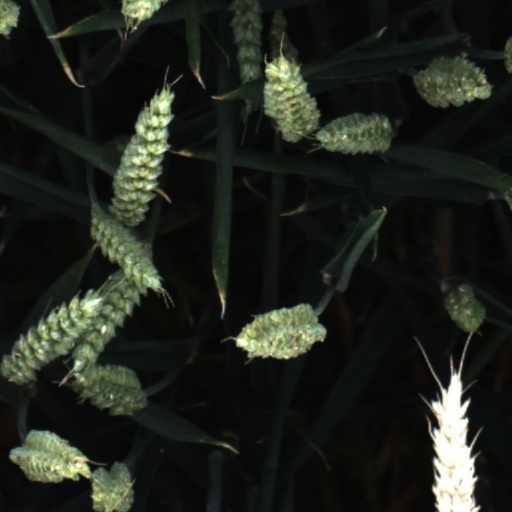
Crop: wheat